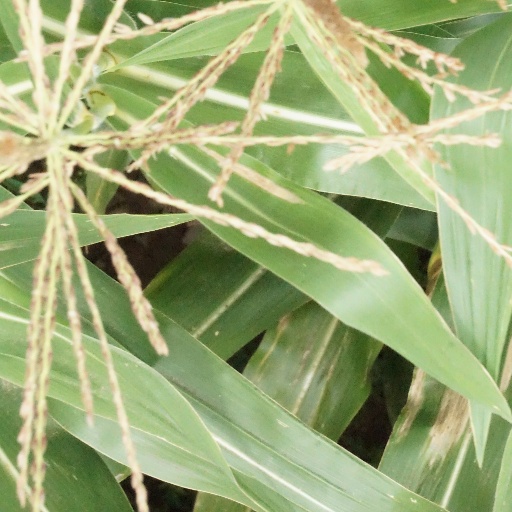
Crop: maize; corn